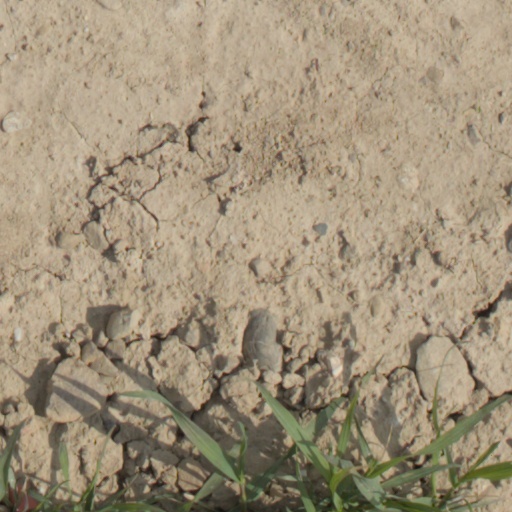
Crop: wheat